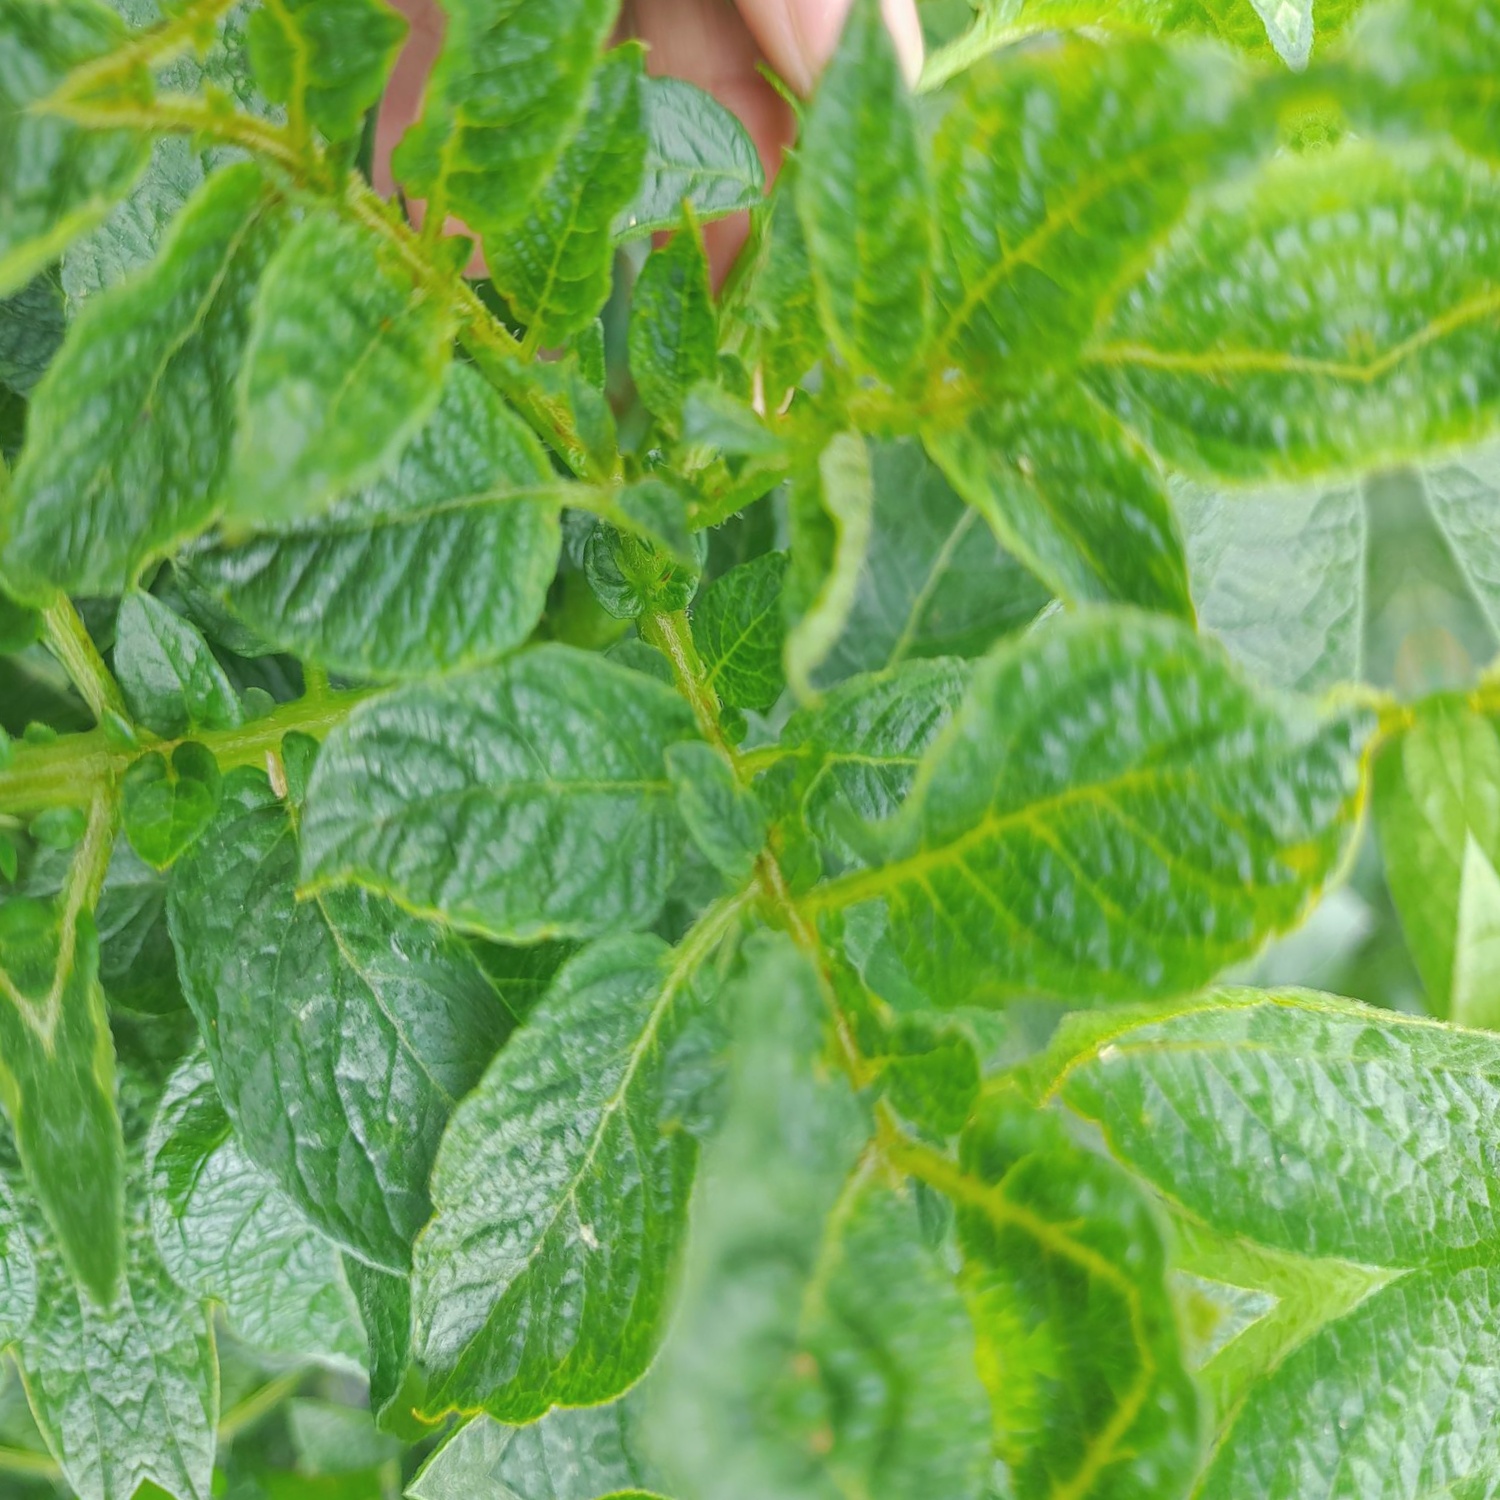
Etiqueta: Virus